2007 Kent earthquake

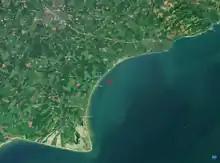
Landsat image of the earthquake's epicentre, based on USGS location data which was later revised.

The 2007 Kent earthquake registered 4.3 on the Richter scale and struck south east Kent, South East England on 28 April 2007 at 07:18:12 UTC (08:18:12 local time), at a shallow depth of 5.3 km.